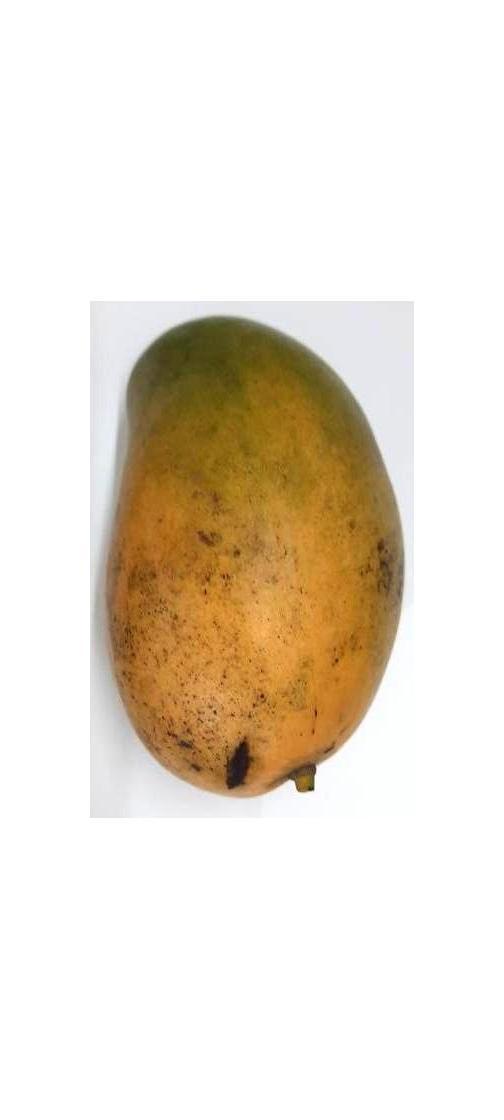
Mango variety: Rupali